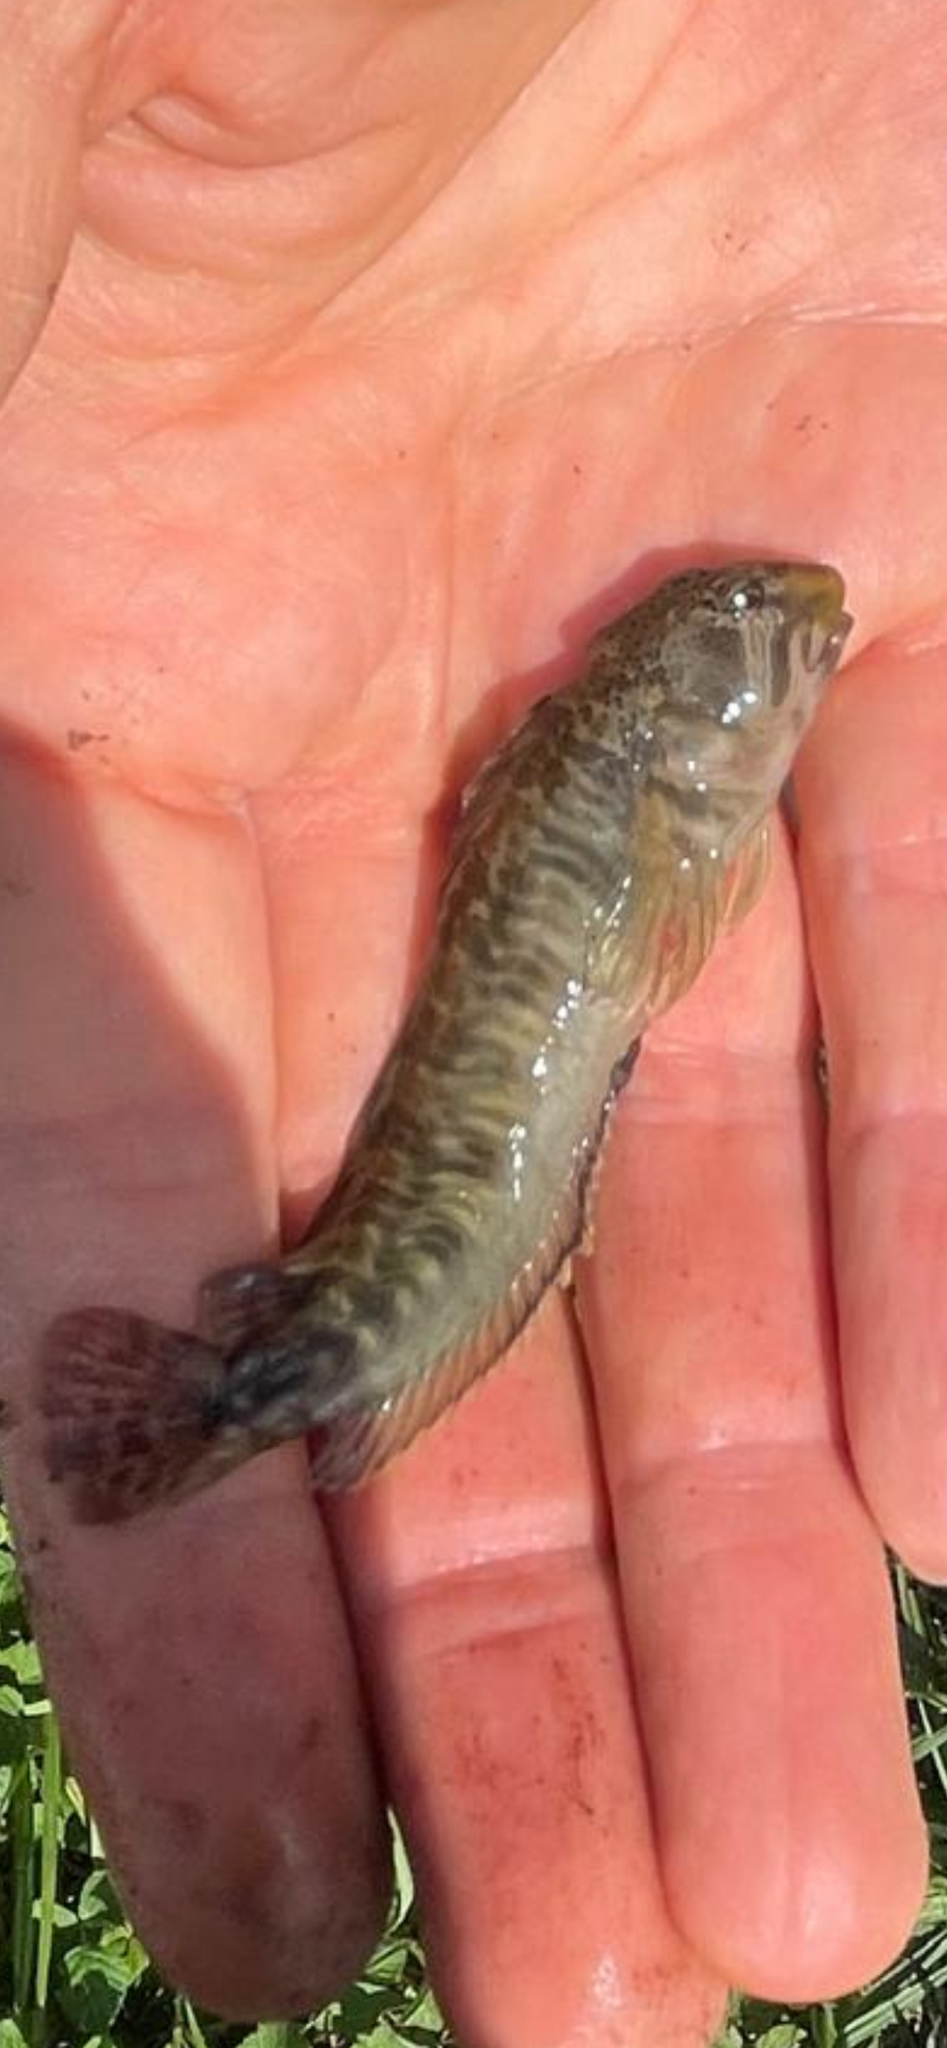
fish (species not among the labelled classes)